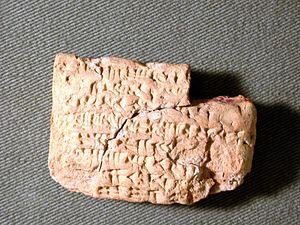
L'Empire néo-babylonien correspond à une période de l'histoire du royaume de Babylone comprise entre 626 et 539 av. J.-C. Cette époque marque le sommet de la puissance babylonienne, constituant un véritable empire reprenant l'héritage de l'empire assyrien qu'il a abattu et dominant tout le Moyen-Orient. En réalité, cette puissance apparaît comme étant avant tout le fait de Nabopolassar et de son fils Nabuchodonosor II, le royaume s'écroulant une vingtaine d'années après la mort de ce dernier, sous les coups du roi perse Cyrus II, le fondateur de l'empire achéménide.
L'histoire de la Mésopotamie débute avec le développement des communautés sédentaires dans le nord de la Mésopotamie au début du Néolithique, et s'achève dans l'Antiquité tardive. Elle est reconstituée grâce à l'analyse des fouilles archéologiques des sites de cette région, et à partir du IVᵉ millénaire av. J.‑C. par des textes écrits essentiellement sur des tablettes d'argile, la Mésopotamie étant l'une des premières civilisations à inventer l'écriture, avec l’Égypte antique.
L’écriture cunéiforme est un système d'écriture complet mis au point en Basse Mésopotamie entre 3400 et 3300 av. J.-C., qui s'est par la suite répandu dans tout le Proche-Orient ancien, avant de disparaître dans les premiers siècles de l'ère chrétienne. Au départ pictographique et linéaire, la graphie de cette écriture a progressivement évolué vers des signes constitués de traits terminés en forme de « coins » ou « clous », auxquels elle doit son nom, « cunéiforme », qui lui a été donné aux XVIIIᵉ et XIXᵉ siècles. Cette écriture se pratique par incision à l'aide d'un calame sur des tablettes d'argile, ou sur une grande variété d'autres supports.
La civilisation babylonienne s'épanouit en Mésopotamie du Sud du début du IIᵉ millénaire av. J.‑C. jusqu'au début de notre ère. Elle prit corps à partir de l'héritage des civilisations du Sud mésopotamien plus anciennes dont elle est historiquement la prolongation. Elle prend corps avec l'affirmation politique de Babylone, État qui fut à partir du XVIIIᵉ siècle av. J.-C. l'entité politique dominant le Sud mésopotamien, et ce pendant plus d'un millénaire.
Sippar est une ville de la Mésopotamie antique, située au nord-ouest de Babylone, sur le site actuel de Abu Habbah. Il s'agit d'une des villes les plus importantes de la Babylonie des IIᵉ millénaire av. J.‑C. et Iᵉʳ millénaire av. J.‑C., où se trouvait l'un des principaux sanctuaires de Shamash, le Dieu du Soleil. Ce site a livré des dizaines de milliers de tablettes cunéiformes, ce qui en fait un des sites antiques les mieux documentés par l'épigraphie.